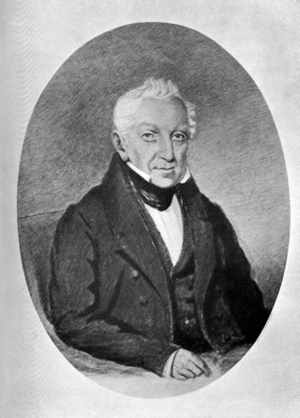
L'histoire de la Colonie du Cap en Afrique du Sud commence en 1488 lorsque le navigateur portugais Bartolomeu Dias, atteint le Cap de Bonne-Espérance puis lorsqu'en 1497, Vasco de Gama le franchit pour trouver le chemin vers la route des Indes.
La Cafrerie britannique était une possession de la Couronne britannique en Afrique du Sud. Connue d'abord en 1835 sous le nom de province de la Reine Adélaïde, ce territoire xhosa fut annexé à la colonie du Cap en 1866 pour former les districts de King William's Town et de East London. Une partie de l'ancien bantoustan du Ciskei fut constitué à partir de son territoire.